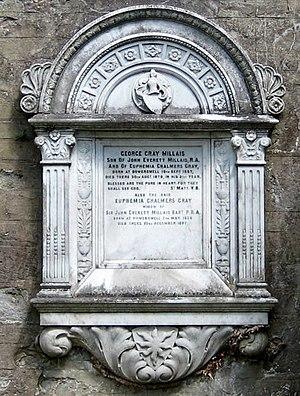
Euphemia Chalmers Millais née Gray, connue sous les noms d’Effie Gray, Effie Gray Ruskin ou Effie Gray Millais était l'épouse du critique John Ruskin, mais ils se séparèrent sans que leur union eût été consommée et, après l'annulation de son mariage, elle épousa un protégé de Ruskin, le peintre préraphaélite John Everett Millais. Ce fameux triangle amoureux victorien a été mis en scène dans plusieurs pièces de théâtre et un opéra.